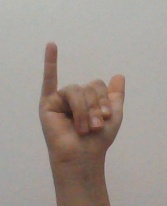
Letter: ya